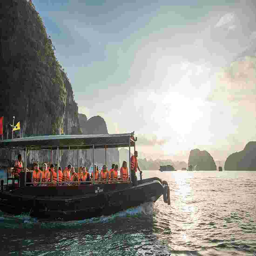
group of travellers on a boat tour